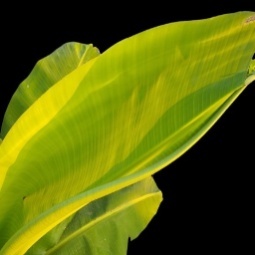
Label: Zinc